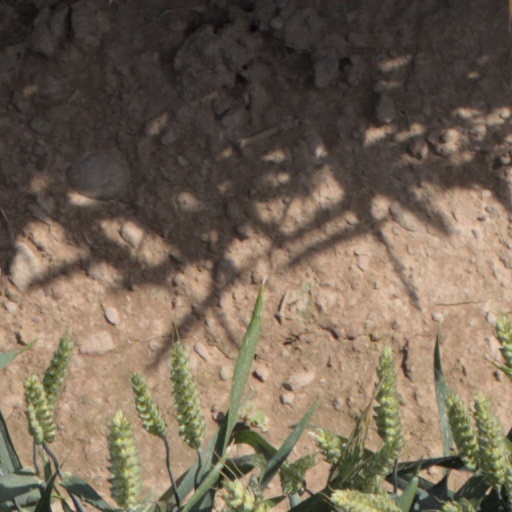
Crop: wheat